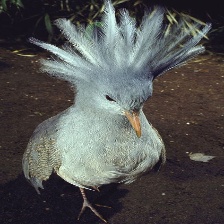
Species: KAGU
Scientific name: RHYNOCHETOS JUBATUS